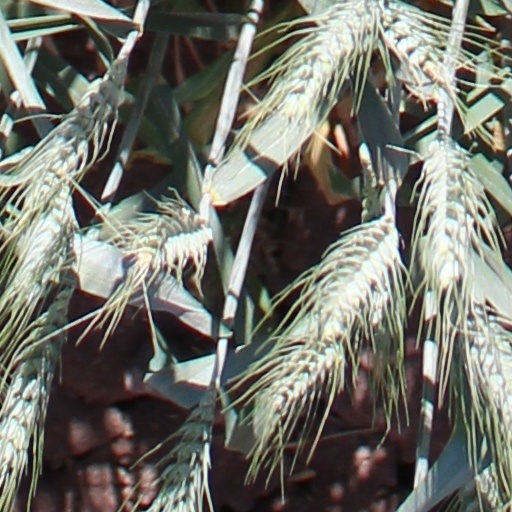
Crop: wheat